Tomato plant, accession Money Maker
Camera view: horizontal (90 deg, fisheye); turntable rotation: 210 degrees
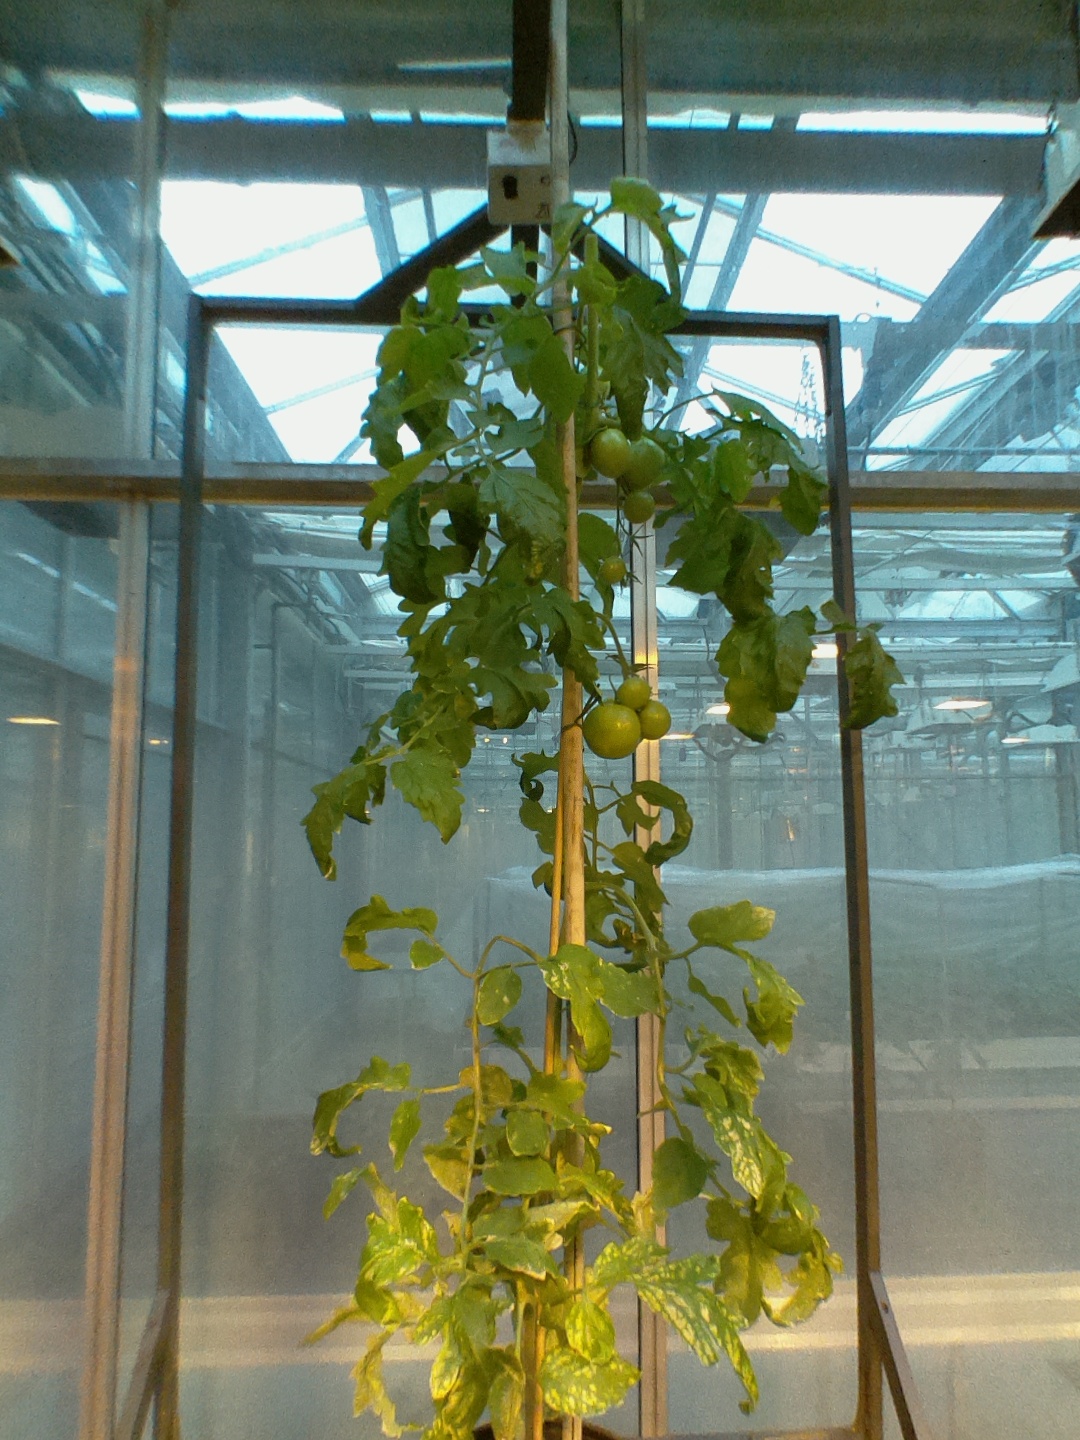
BBCH growth stage 77: 70%-80% of final fruit size